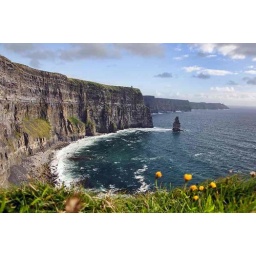
hiking walking trail by sea cliffs and ocean